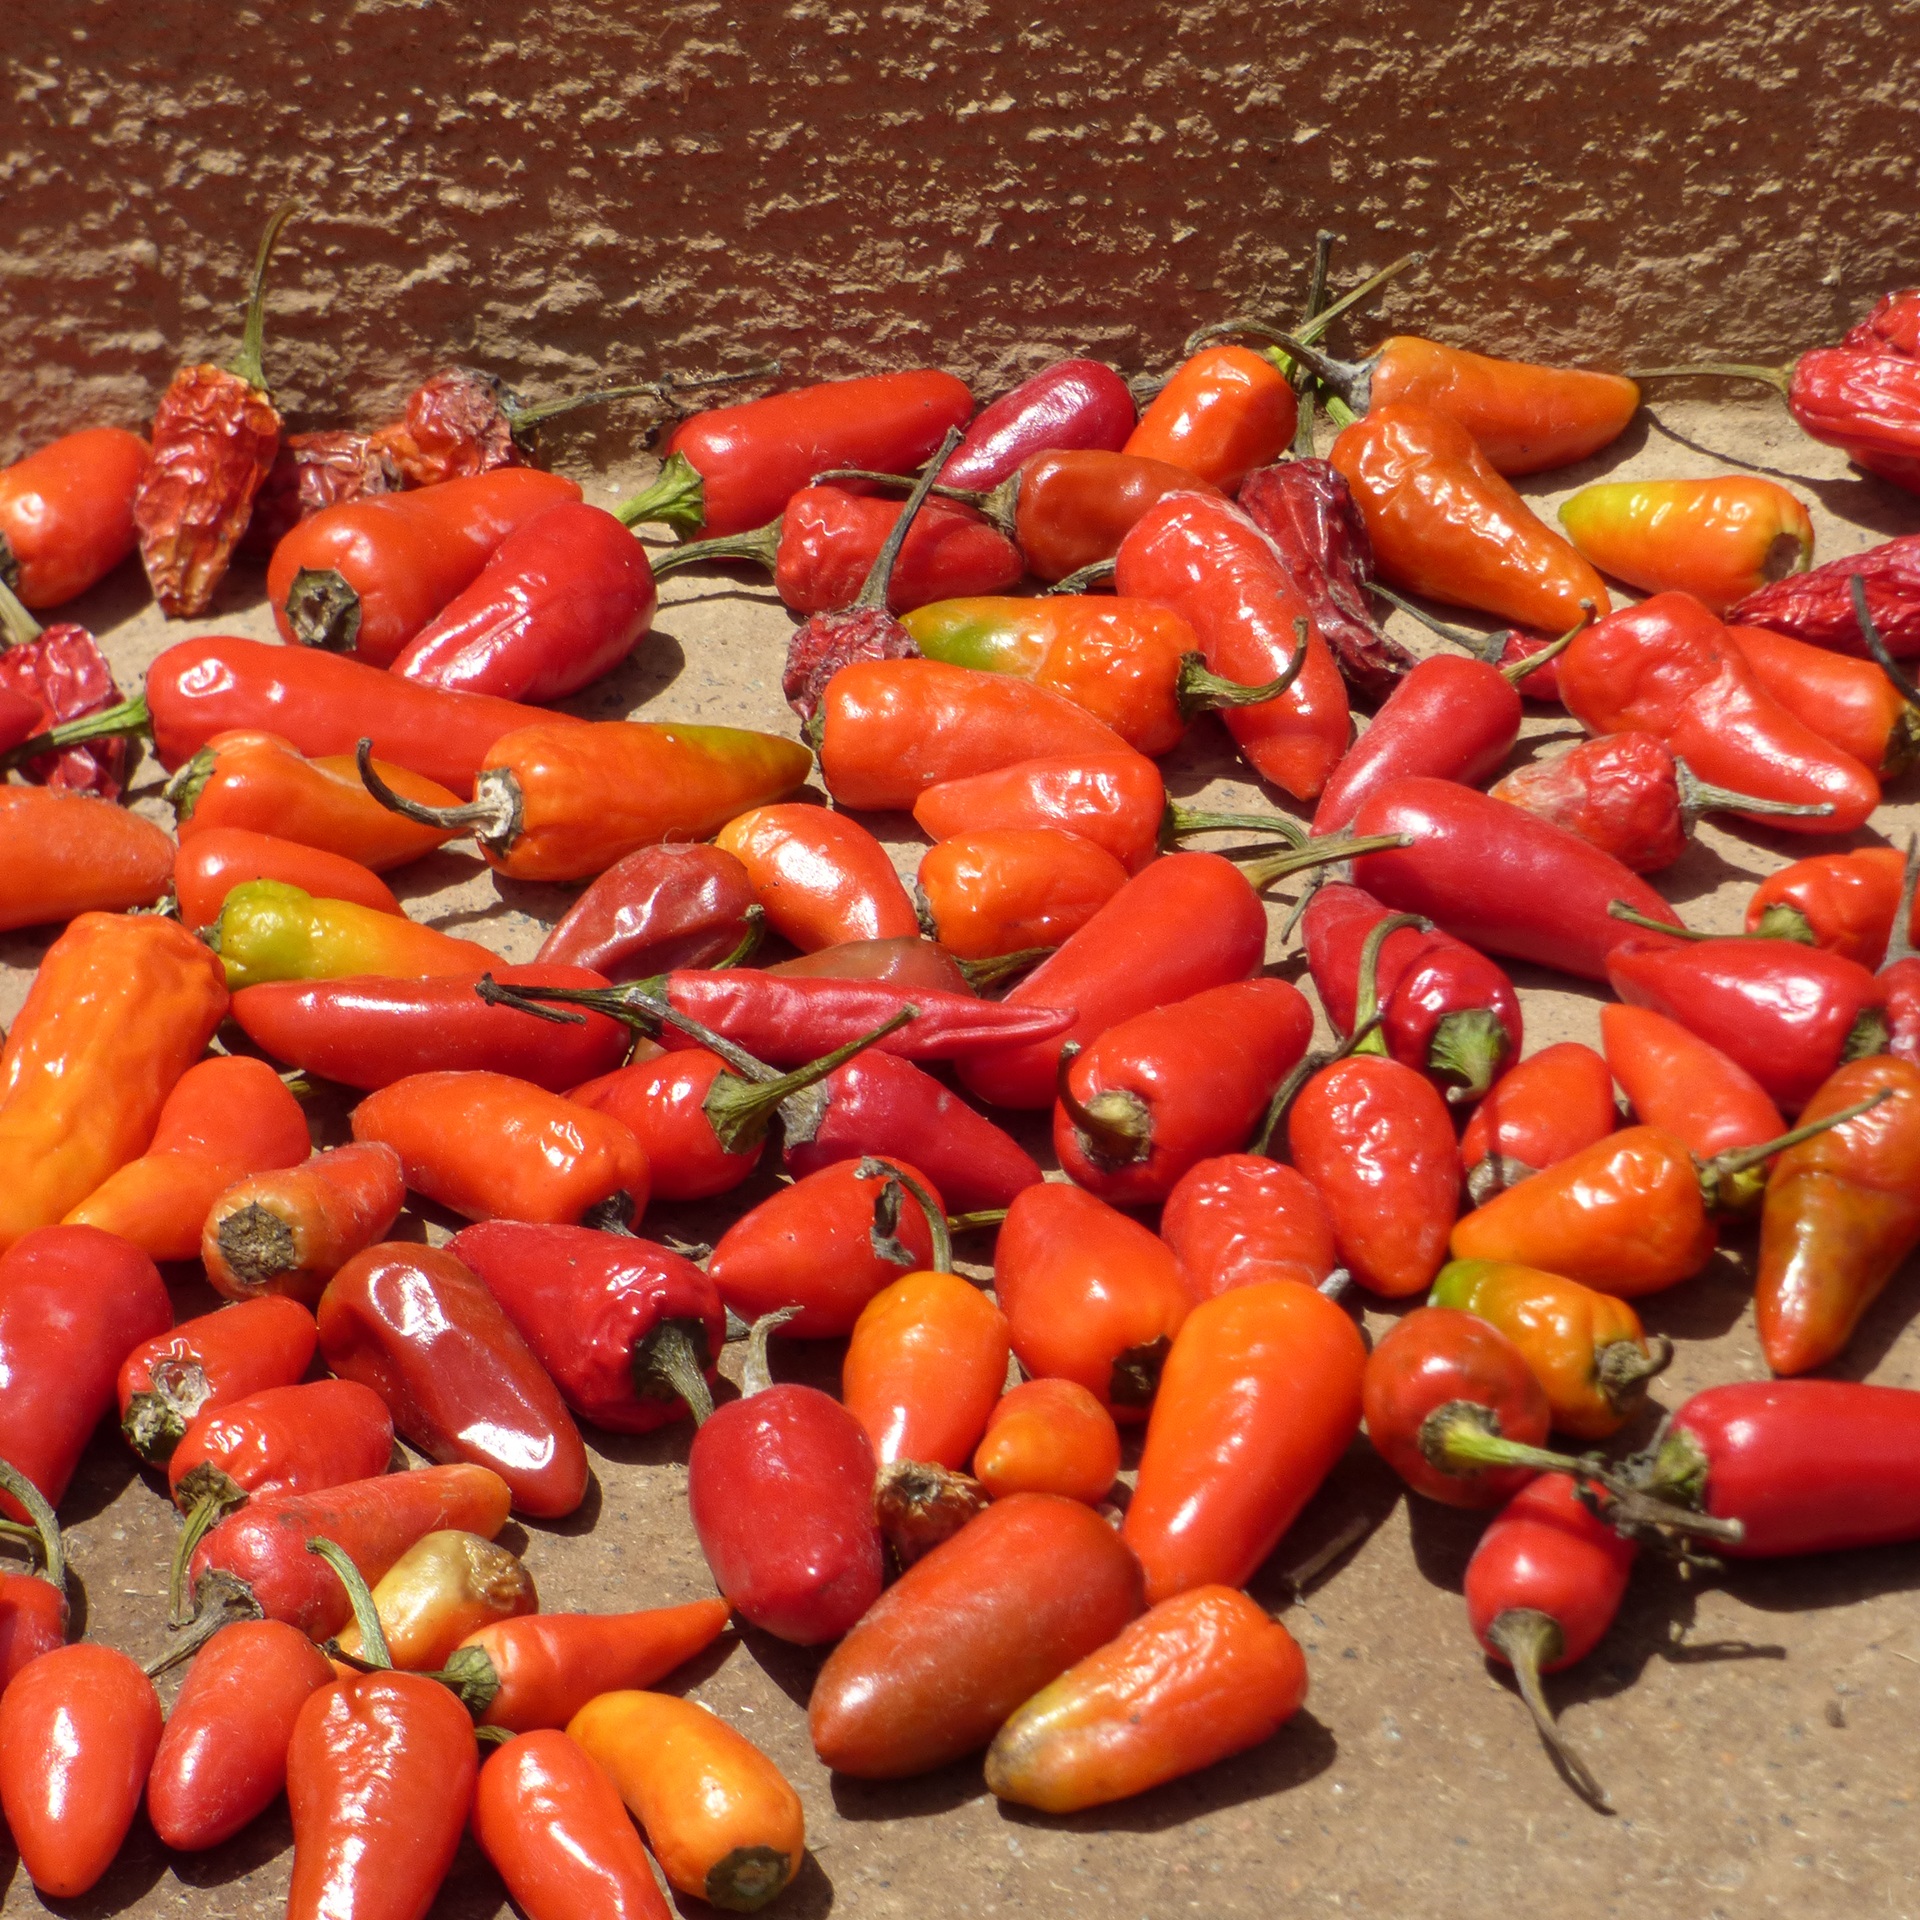
plant, dry, food, pepper, red, produce, vegetable, hot, peppers, flowering plant, chili pepper, cayenne pepper, land plant, bird's eye chili, malagueta pepper, peperoncini, bell peppers and chili peppers, pimiento, tabasco pepper, italian sweet pepper, habanero chili